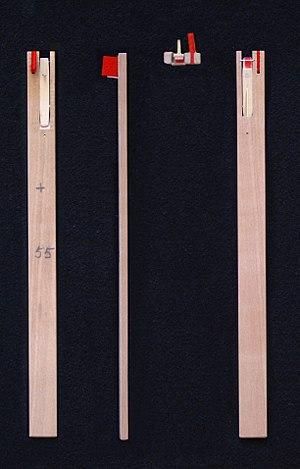
Le sautereau est un élément du mécanisme des clavecins destiné à pincer chaque corde.